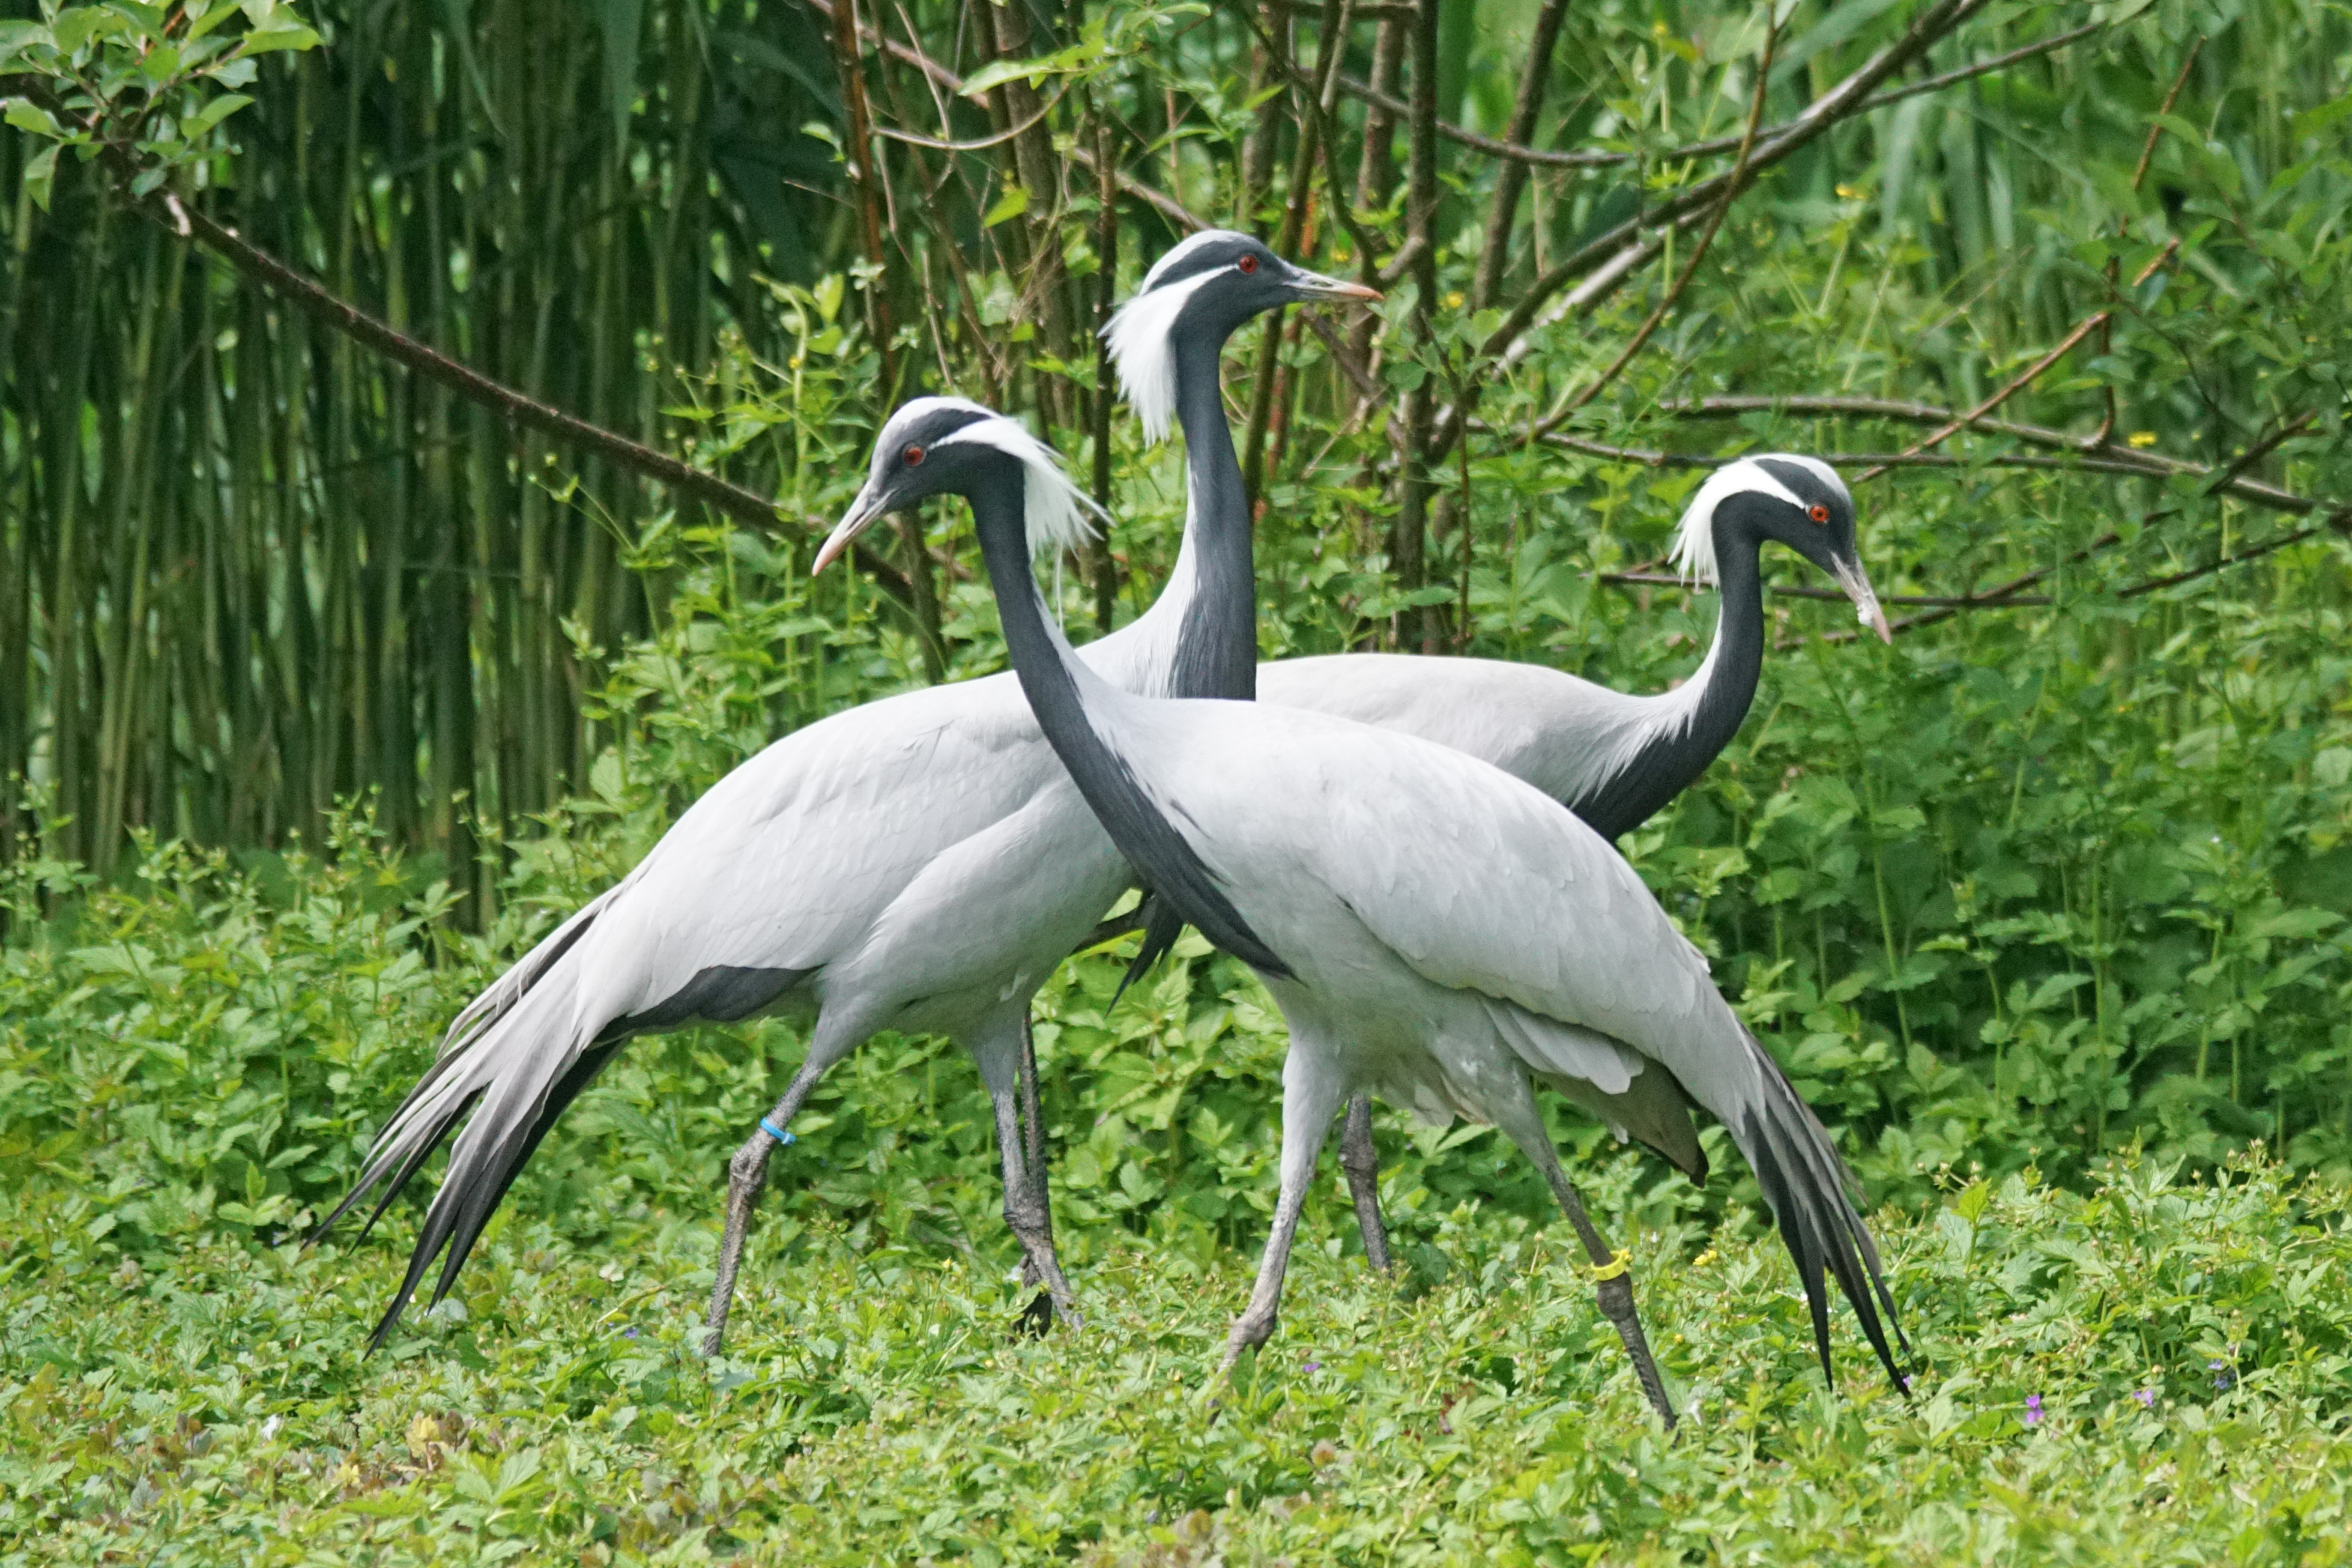
bird, wildlife, zoo, beak, fauna, vertebrate, crane, heron, china, water bird, mongolia, white neck crane, crane bird, grus vipio, crane like bird